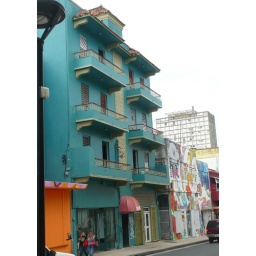
Colorful buildings on a street in the Rio Piedras neighborhood of San Juan.